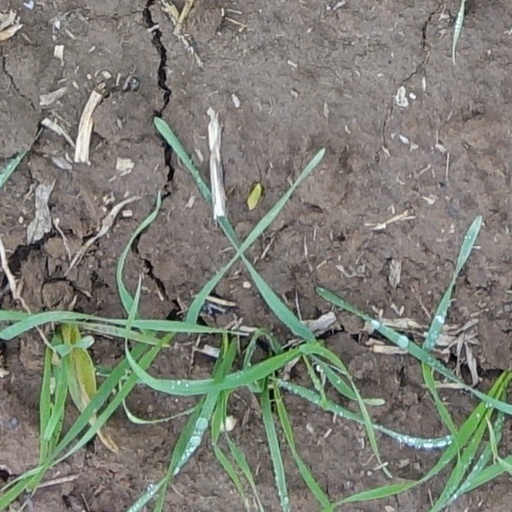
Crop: wheat